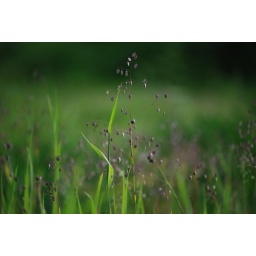
Happy looking Quaking grass species in a field